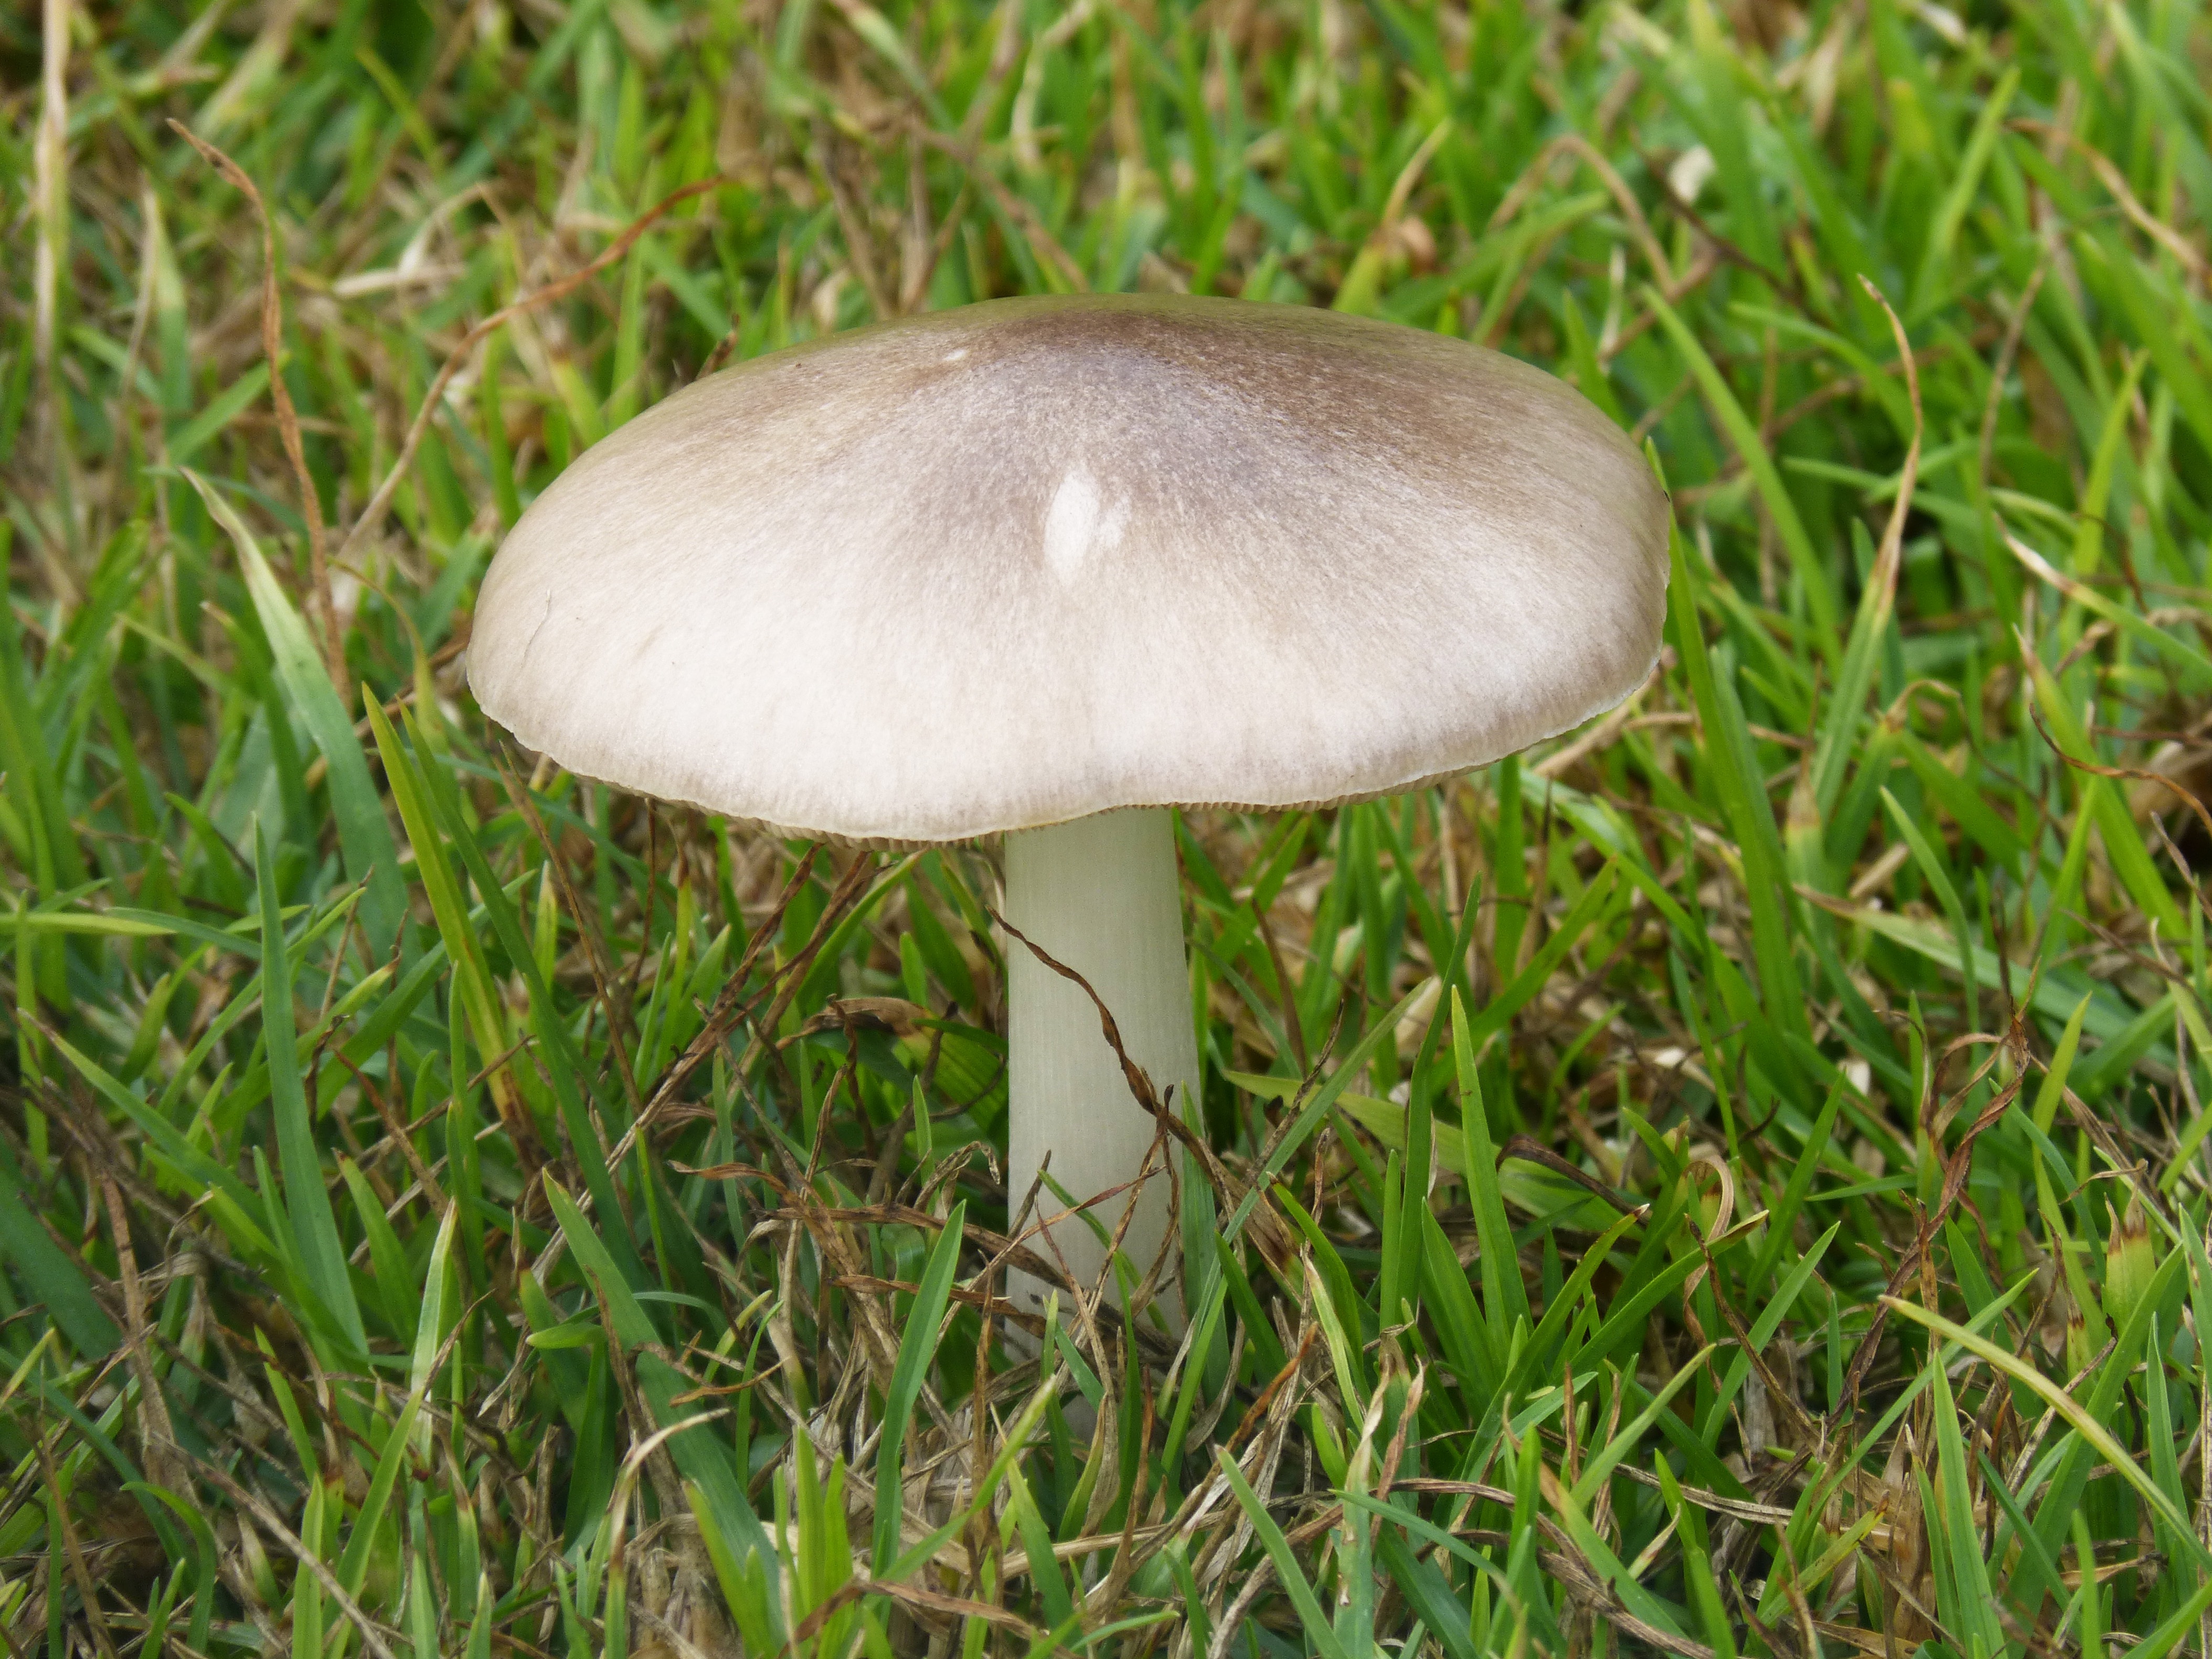
nature, forest, grass, lawn, mushroom, fauna, fungus, fungi, woodland, habitat, agaric, bolete, agaricus, macro photography, matsutake, oyster mushroom, edible mushroom, medicinal mushroom, agaricomycetes, agaricaceae, champignon mushroom, penny bun, pleurotus eryngii